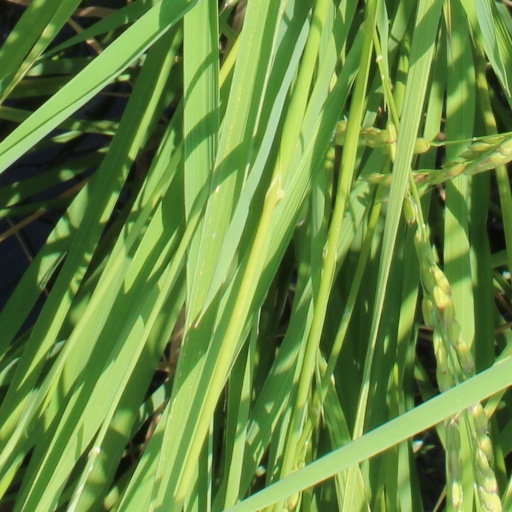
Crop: rice